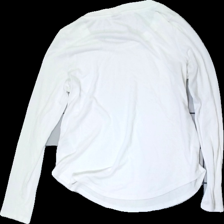
View: back
Type: Sweater
Category: Ladies
Brand: Gina Tricot
Colors: White
Material: 86% Viscose 14% cont?
Cut: Regular
Size: M
Price range: <50
Recommended usage: Export
Description: Knitted sweater